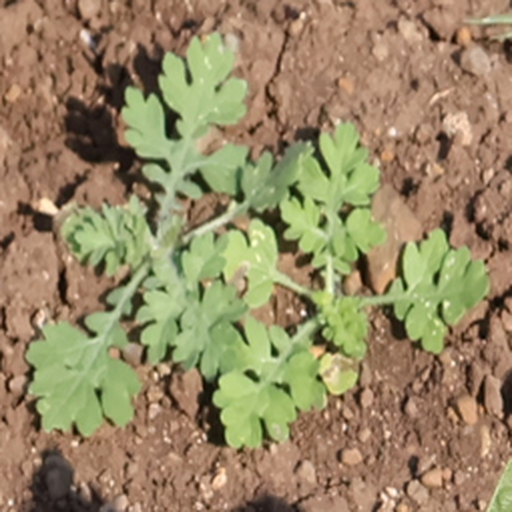
Weed species: Gajar_gavat_(Parthenium hysterophorus)